Golpe Azul

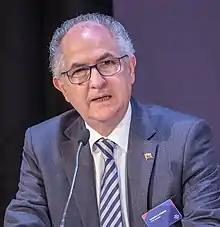
Antonio Ledezma, metropolitan mayor of Caracas, arrested on 19 February 2015.

On 19 February 2015, Antonio Ledezma was detained by the Bolivarian Intelligence Service at his office in the EXA Tower in Caracas. In the operation, the security forces made warning shots to the air to disperse a crowd that was forming. He was then transported to SEBIN's headquarters in Plaza Venezuela. His lawyer declared that the charges for his detention were unknown.